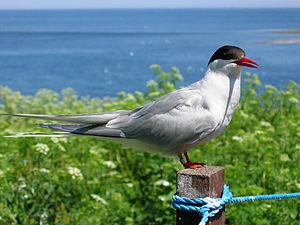
Les Îles Farne sont un archipel de 15 à 20 îles situé au large du Northumberland, en Angleterre.